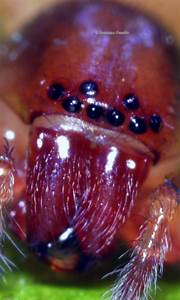
Label: spider